Boeing 747-8

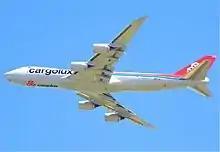
Cargolux's first 747-8F

On April 19, 2010, the second flight-test aircraft was moved from Moses Lake to Palmdale to conduct tests on the aircraft's engines in preparation for obtaining a type certification for the aircraft. The remaining aircraft in the test fleet were scheduled to move to Palmdale during May. It was reported on June 3, 2010, that an engine on the second 747-8F was struck by a tug during a ground move. The engine cowling was damaged, but there was no damage to the engine itself. After repairs, the aircraft moved into fuel-efficiency testing. It was announced on June 14, 2010, that the 747-8 had completed the initial phase of flight-worthiness testing and that the Federal Aviation Administration had given Boeing an expanded type-inspection authorization for the aircraft.